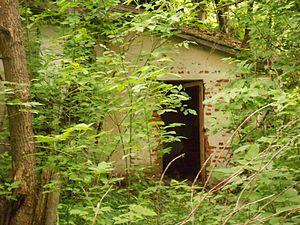
Un parc involontaire est une zone anciennement habitée, abandonnée et reconquise par une nature sauvage. Le terme est un néologisme de l'auteur de science-fiction et écologiste Bruce Sterling.